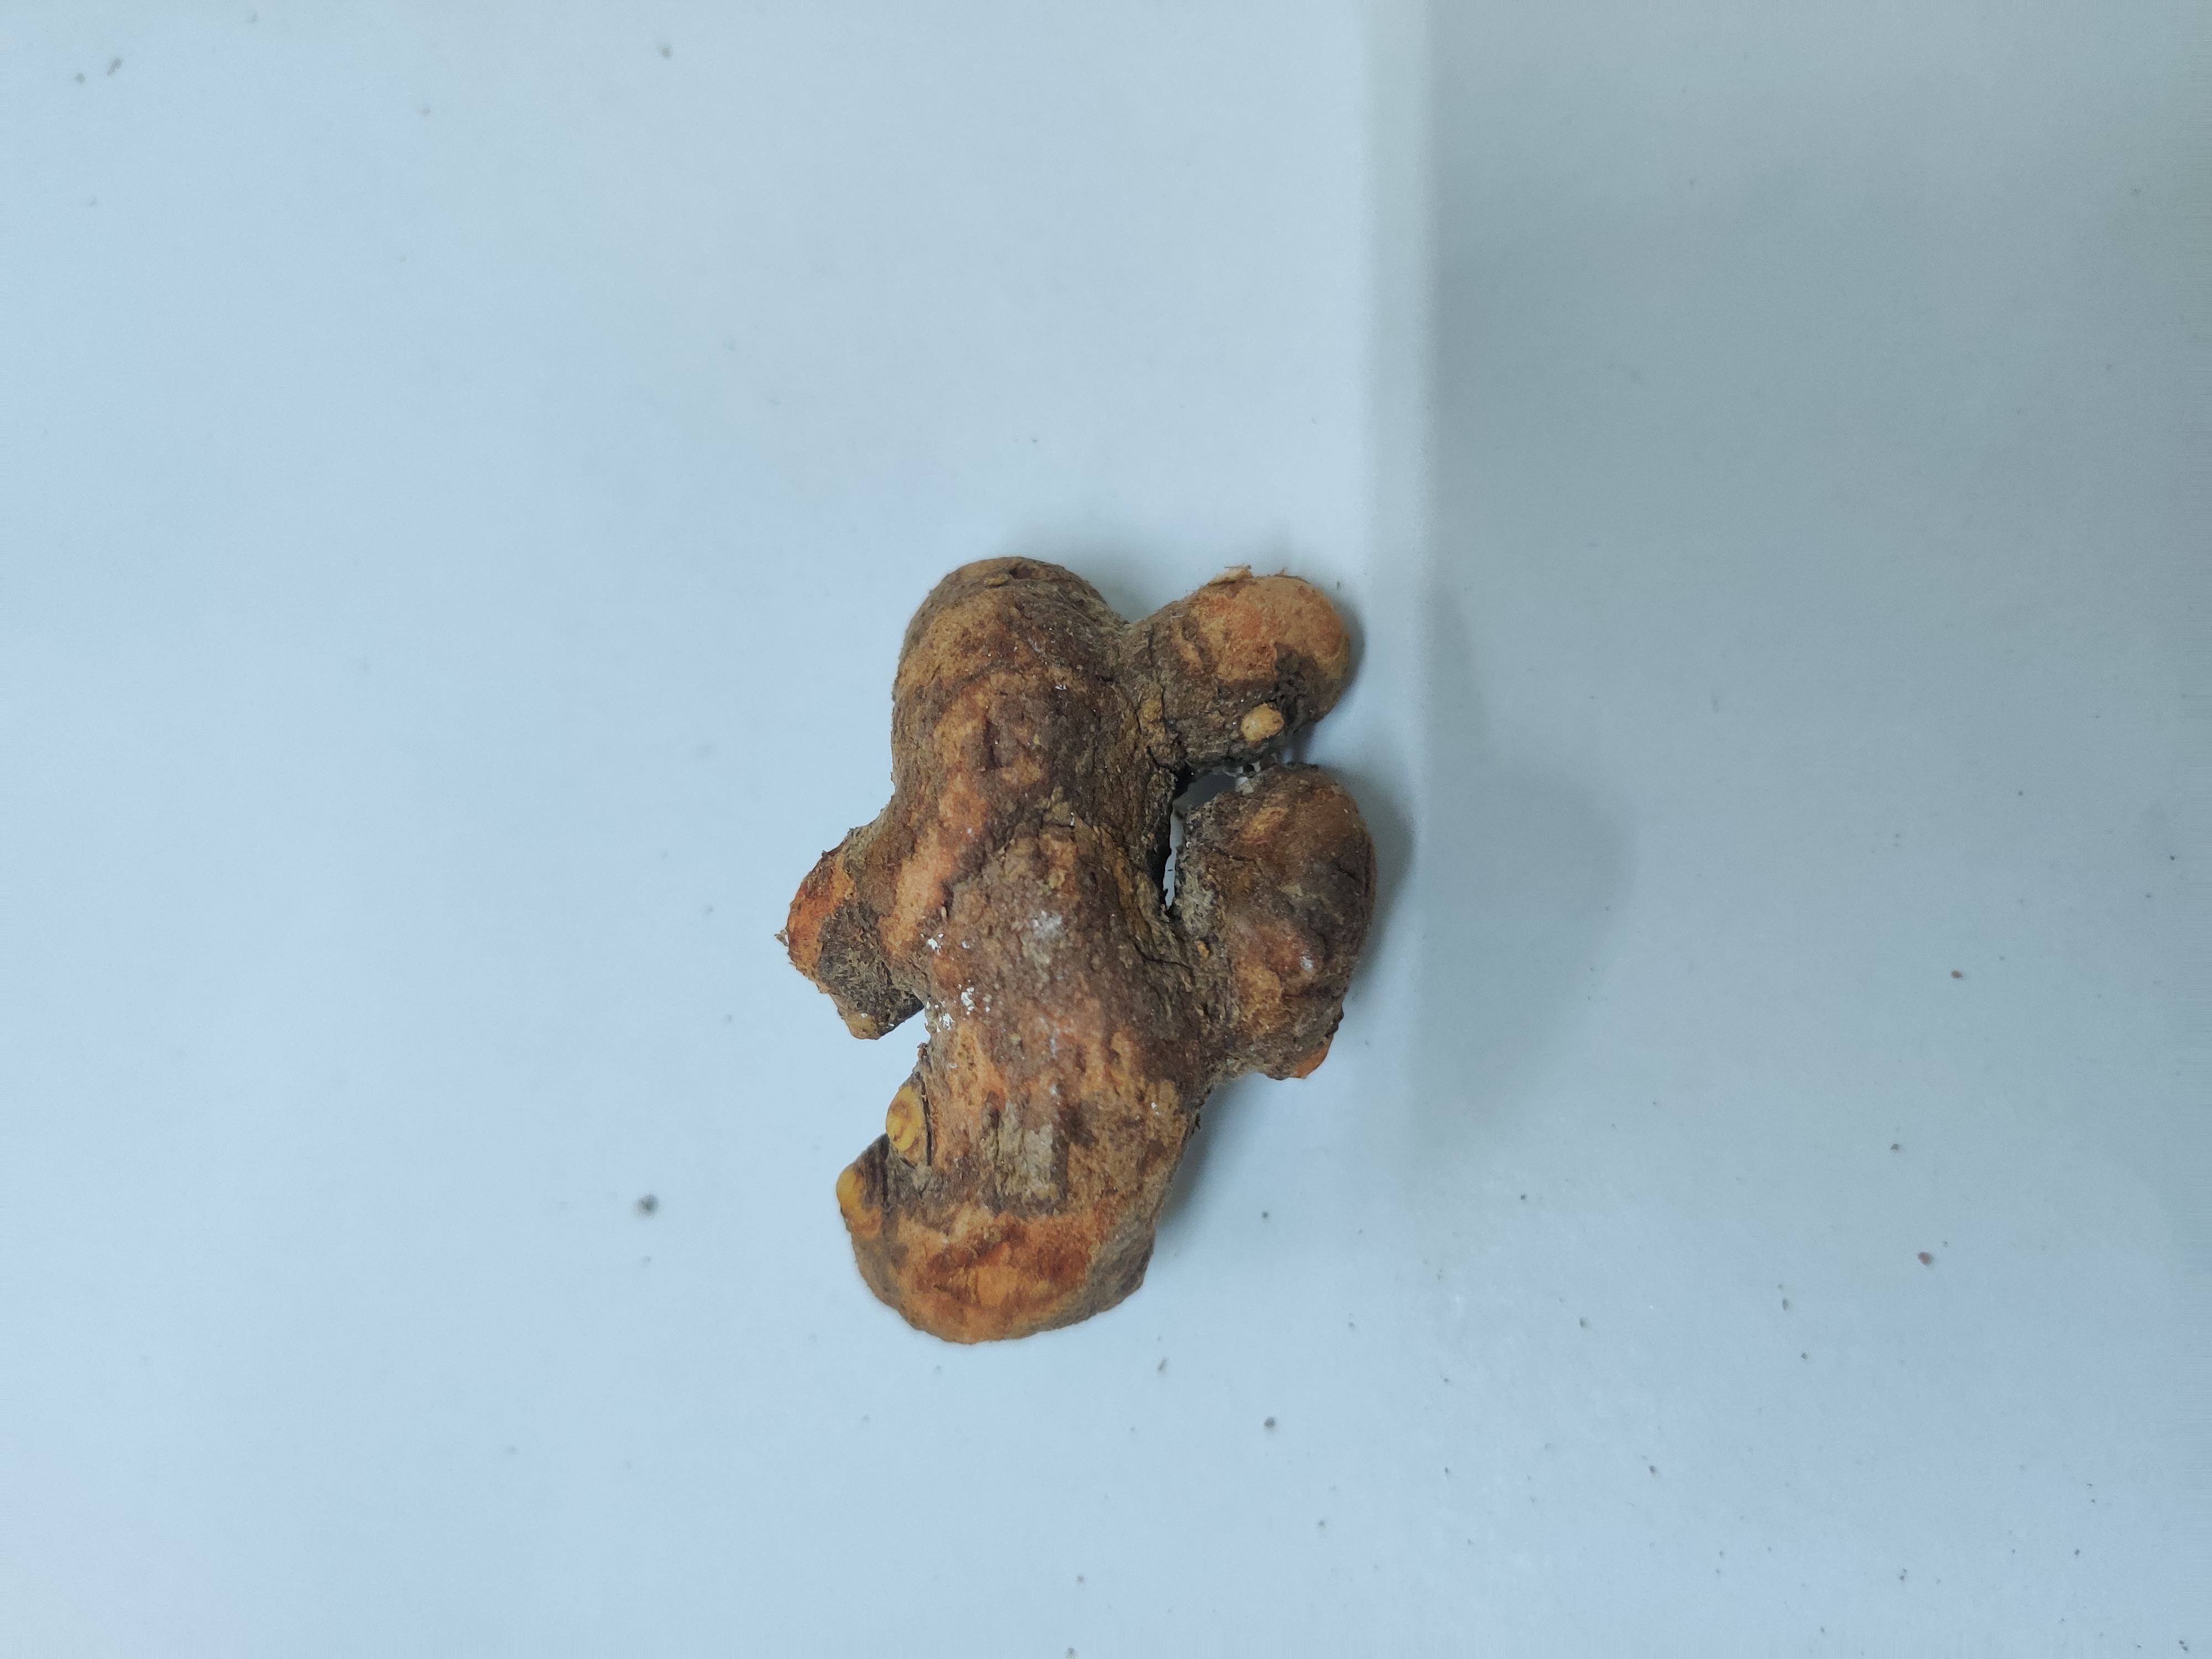
Crop: Turmeric
Condition: Severely Damaged